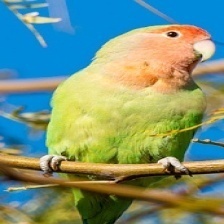
Species: ROSY FACED LOVEBIRD
Scientific name: AGAPORNIS ROSEICOLLIS